Cenk Gönen

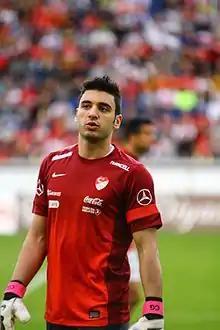
Gönen in 2013

Cenk Gönen (born 21 February 1988) is a Turkish professional footballer who plays as a goalkeeper for TFF Third League club Çorluspor.